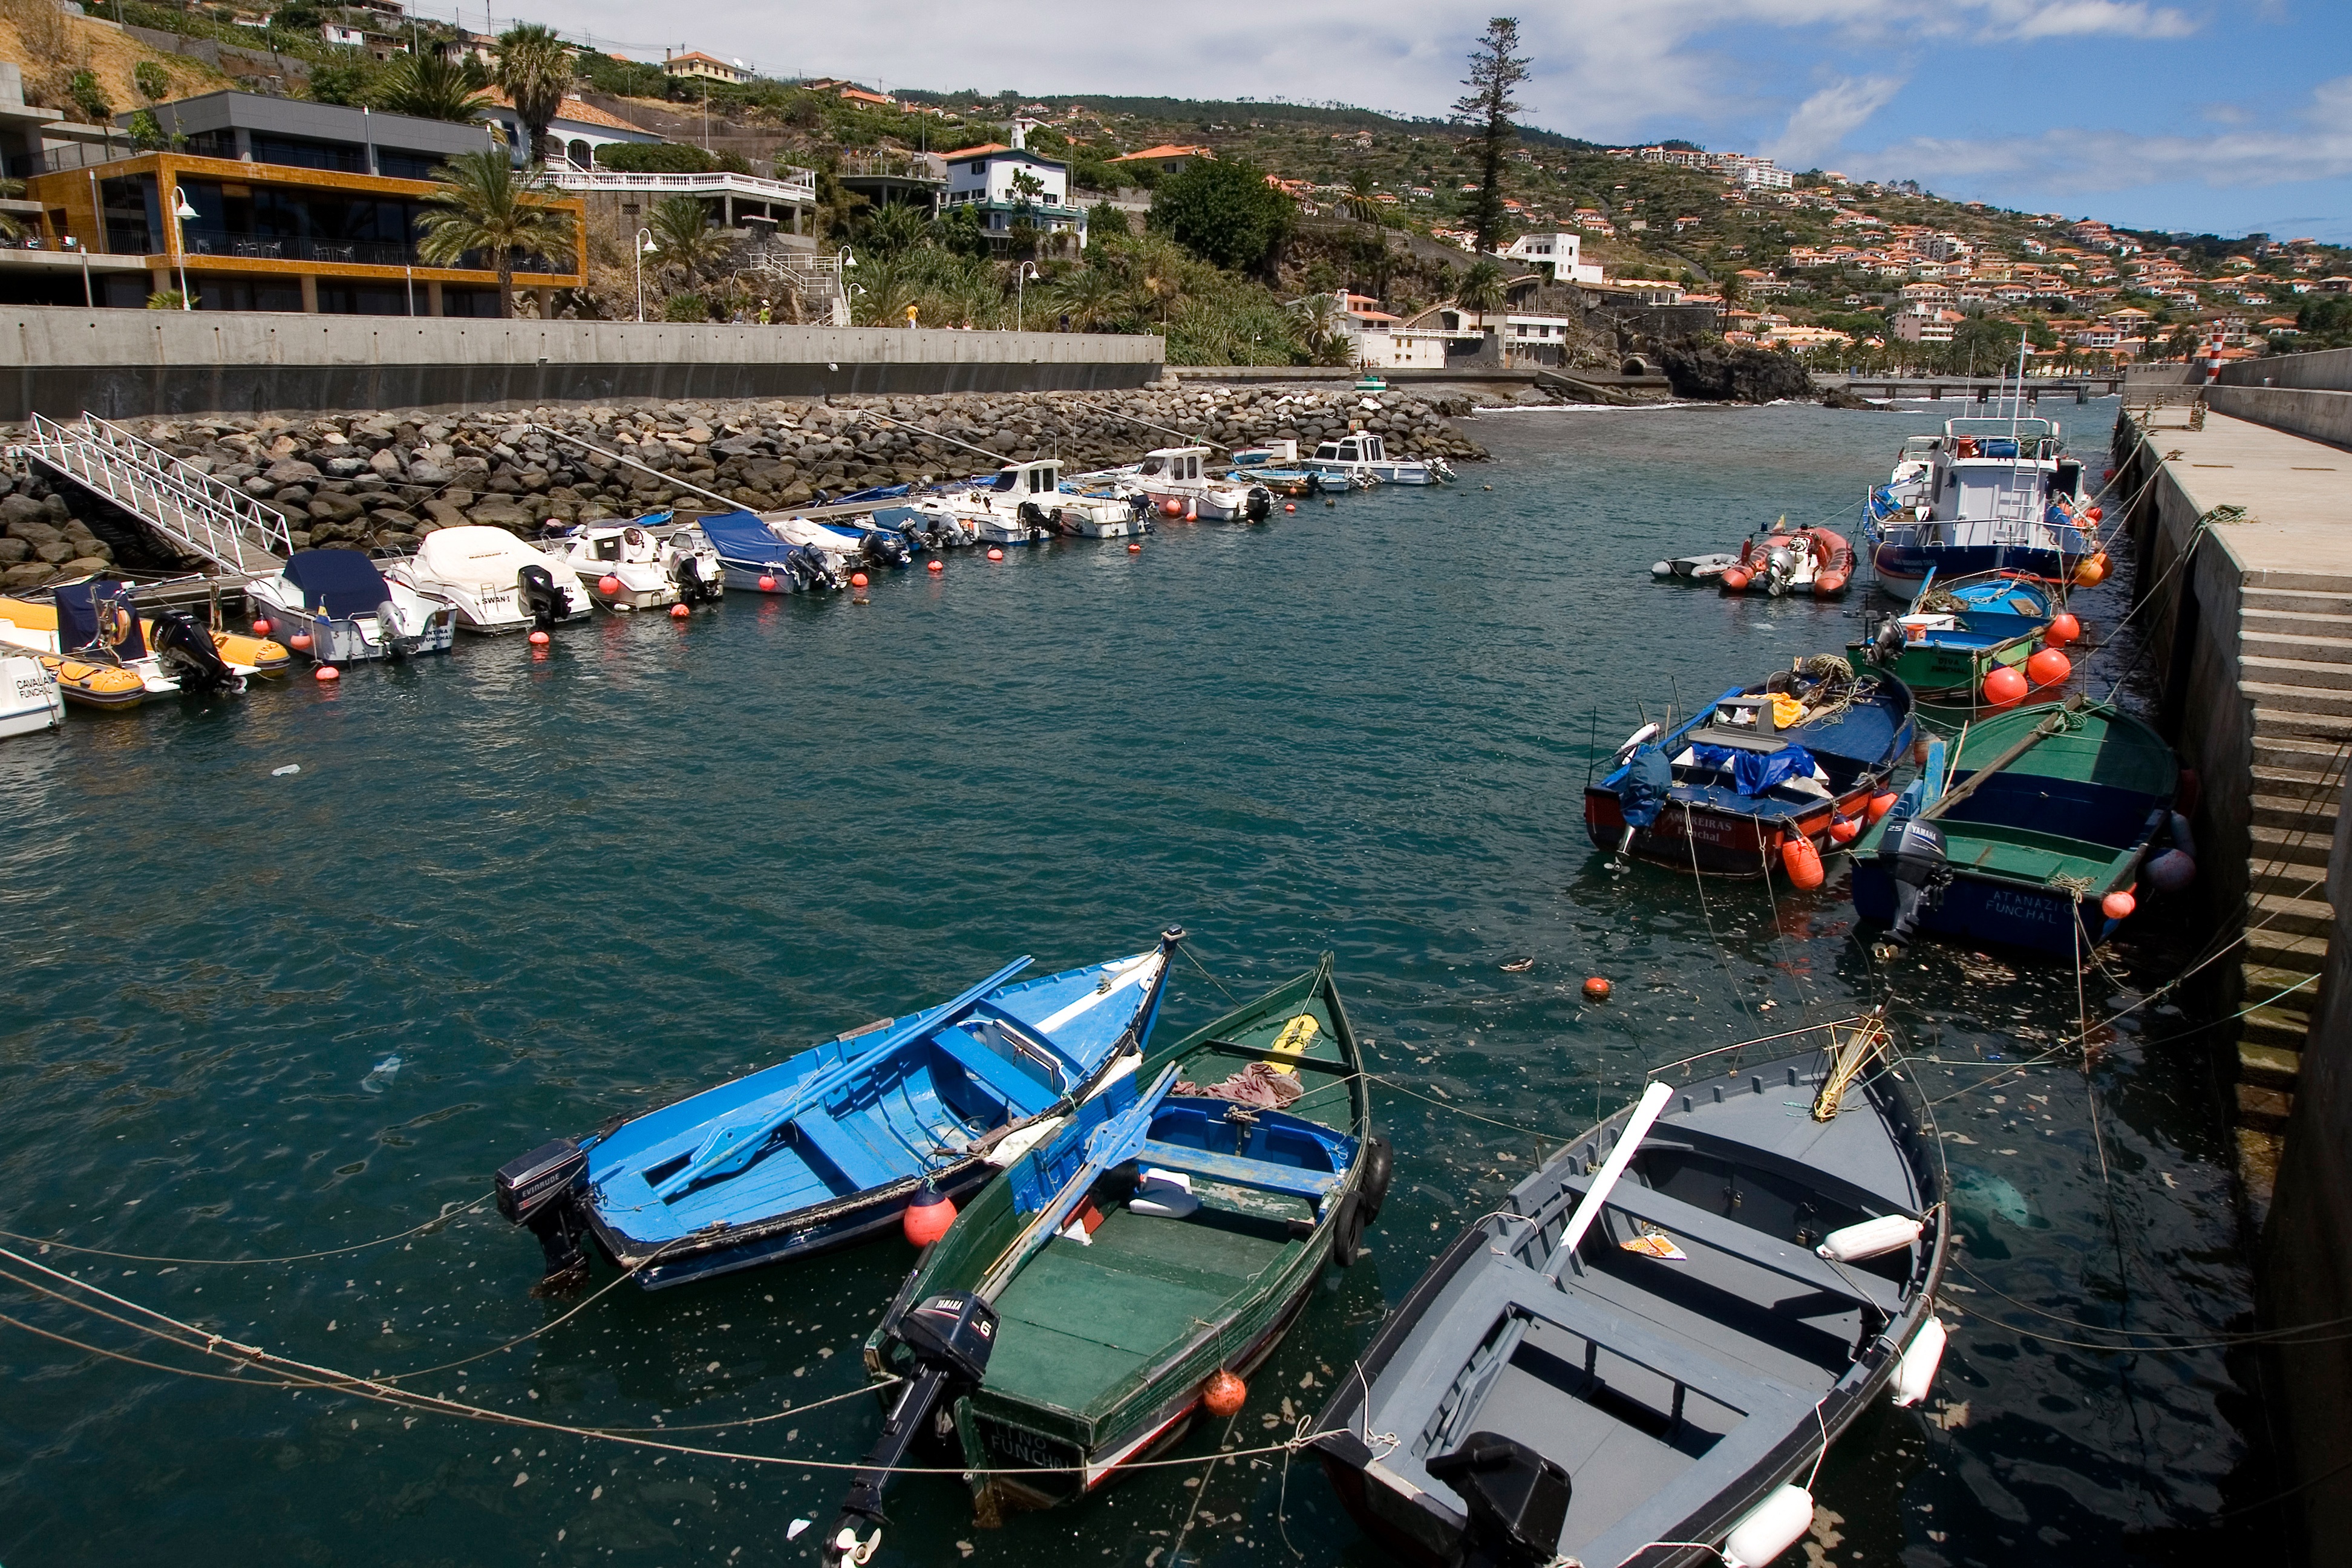
sea, dock, boat, vehicle, harbor, marina, port, ferry, boating, madeira, santa cruz